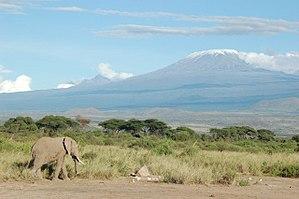
Le Kilimandjaro ou Kilimanjaro est une montagne située dans le Nord-Est de la Tanzanie et composée de trois volcans : le Shira à l'ouest, culminant à 3 962 mètres d'altitude, le Mawenzi à l'est, s'élevant à 5 149 mètres d'altitude, et le Kibo, le plus récent géologiquement, situé entre les deux autres et dont le pic Uhuru à 5 891,8 mètres d'altitude constitue le point culminant de l'Afrique. Outre cette caractéristique, le Kilimandjaro est connu pour sa calotte glaciaire sommitale en phase de retrait accéléré depuis le début du XXᵉ siècle et qui devrait disparaître totalement d'ici 2030 à 2050. La baisse des précipitations neigeuses qui en est responsable est souvent attribuée au réchauffement climatique mais la déforestation est également un facteur majeur. Ainsi, malgré la création du parc national en 1973 et alors même qu'elle joue un rôle essentiel dans la régulation bioclimatique du cycle de l'eau, la ceinture forestière continue à se resserrer.